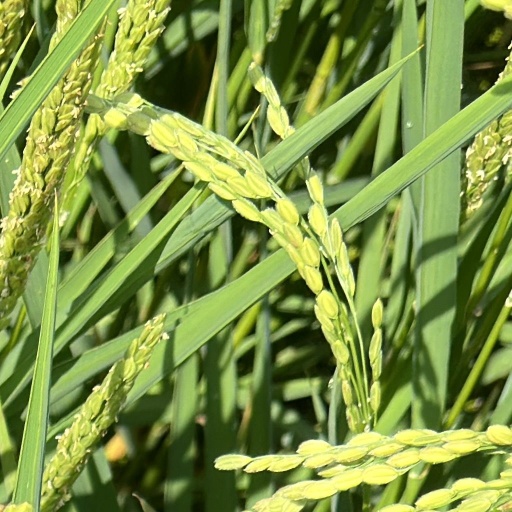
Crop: rice